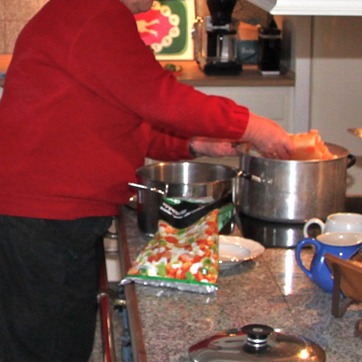
Material: metal